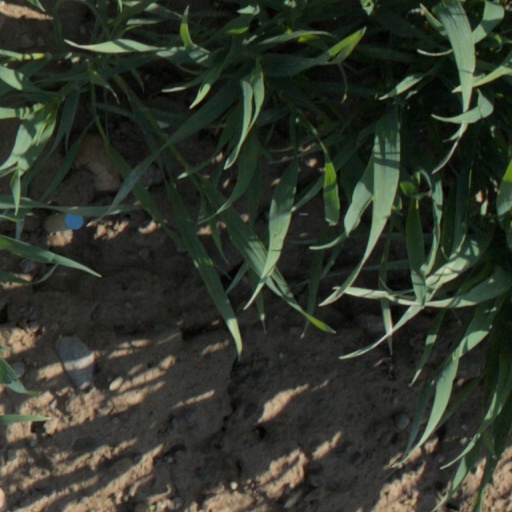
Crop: wheat